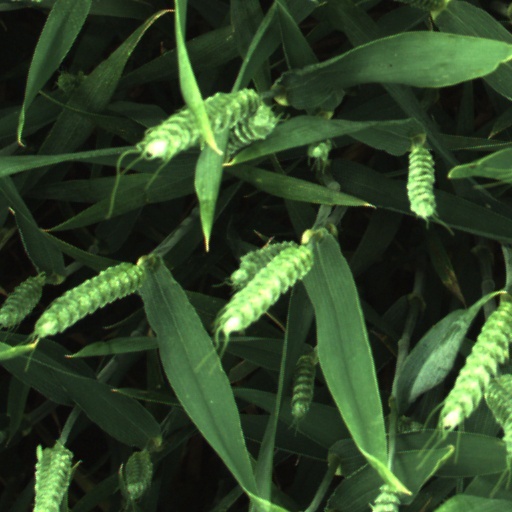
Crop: wheat